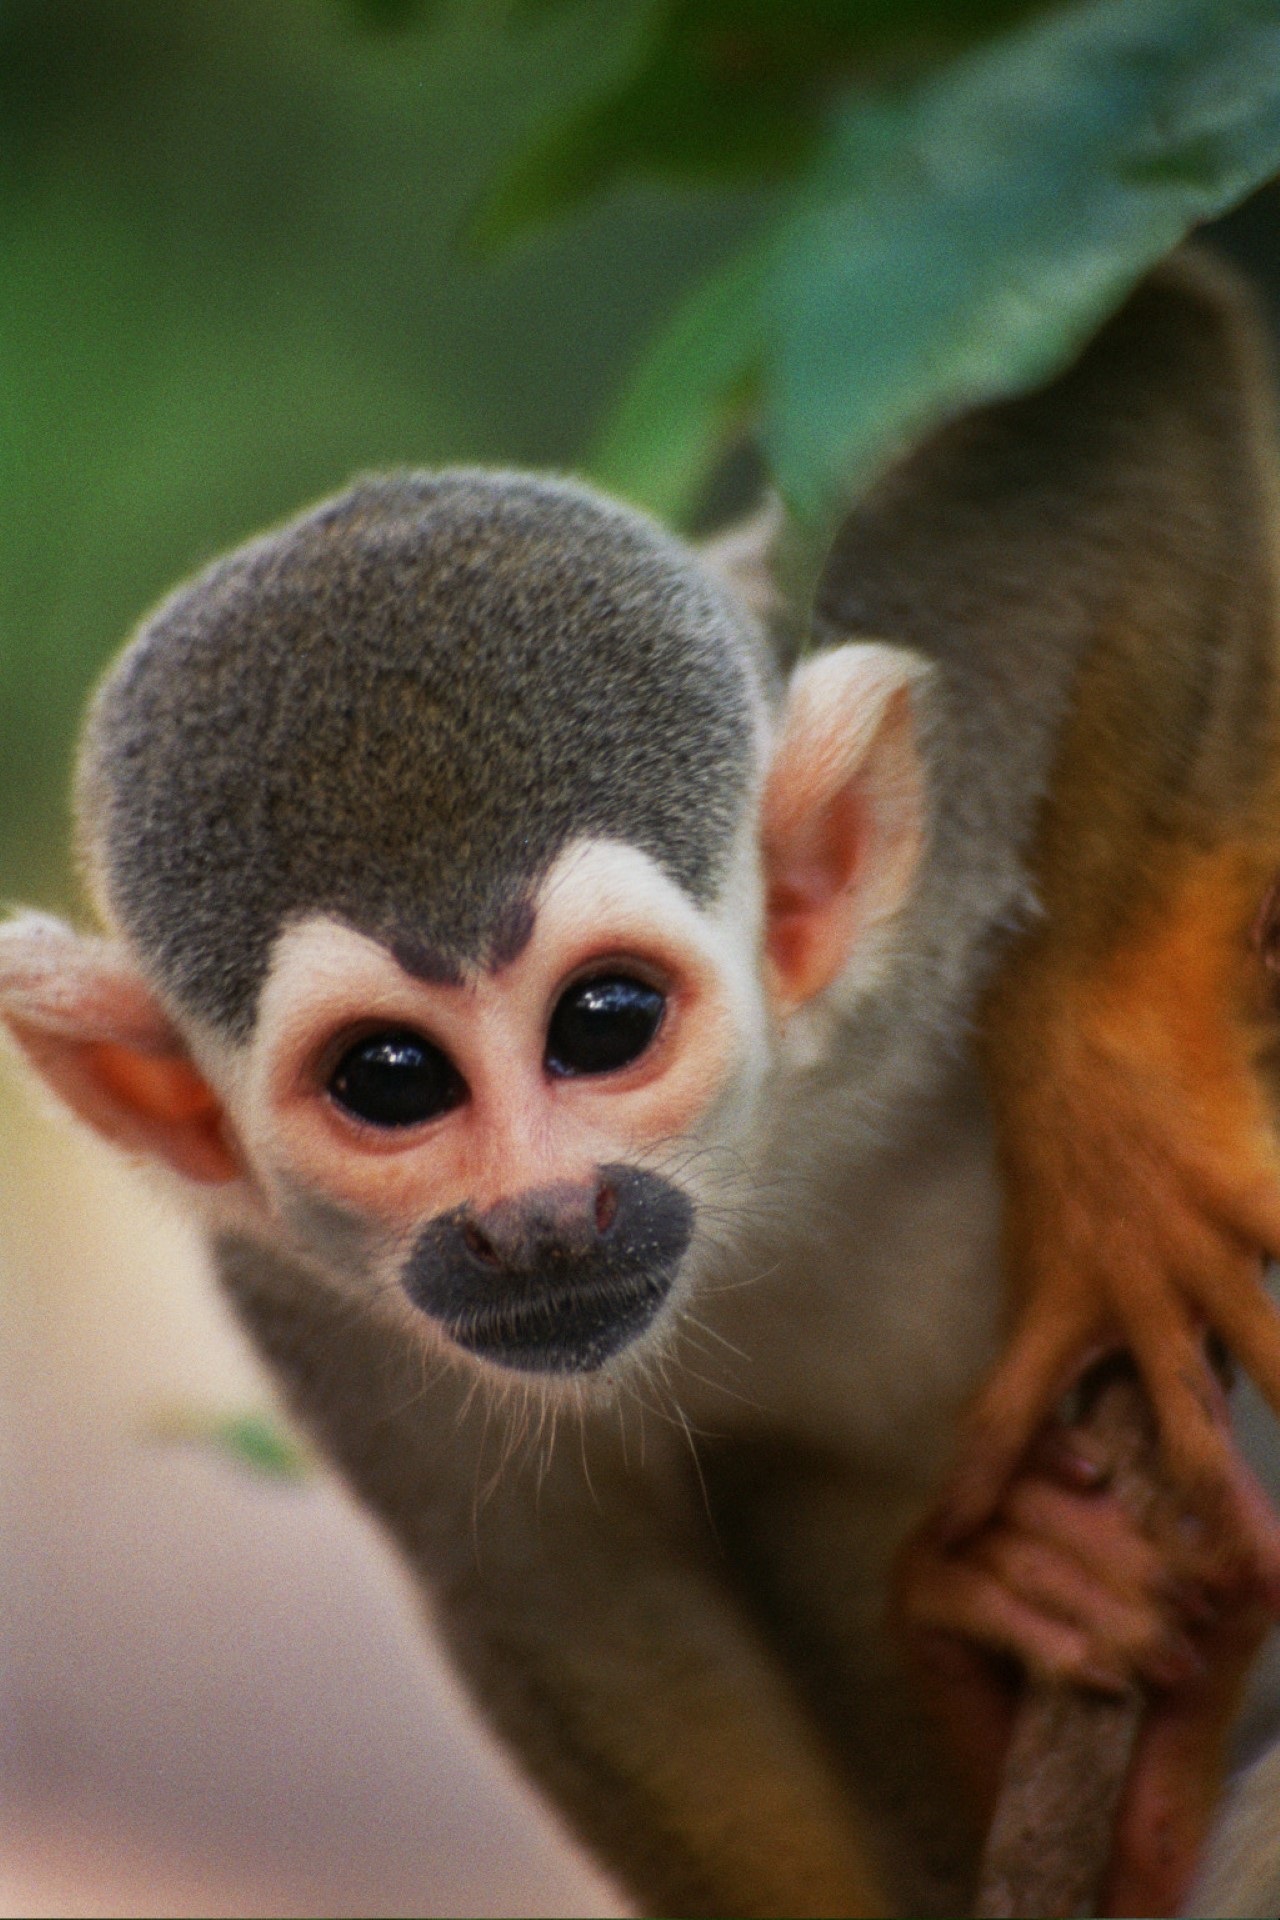
travel, wildlife, jungle, mammal, fauna, primate, squirrel monkey, close up, nose, mono, vertebrate, brazil, new world monkey